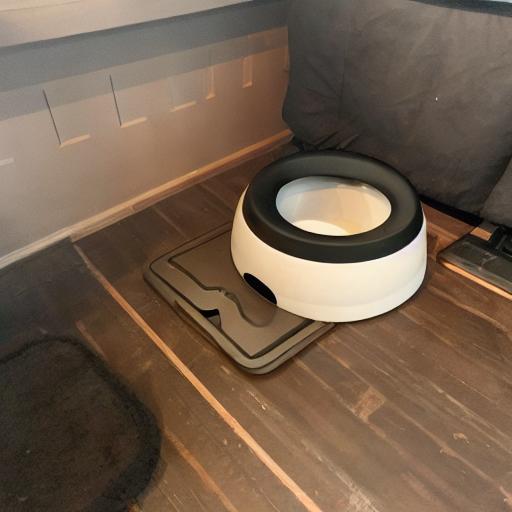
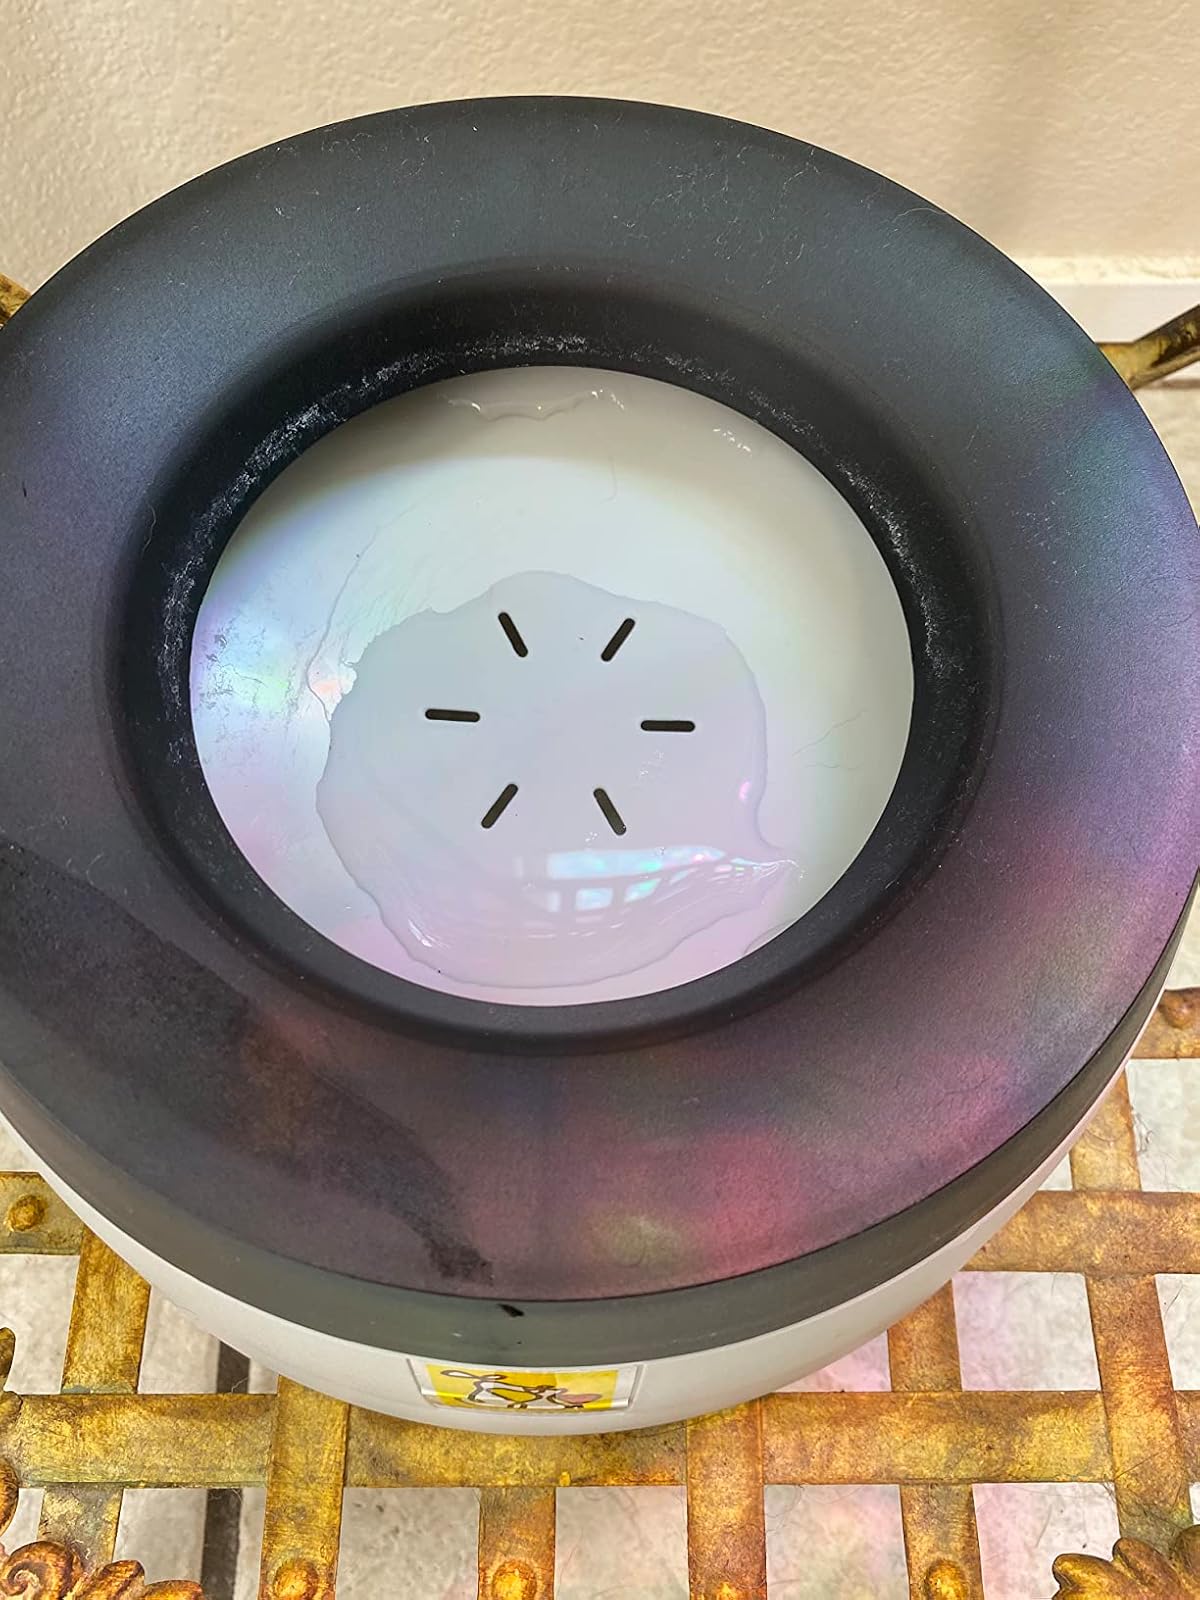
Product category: items_bowl
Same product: no